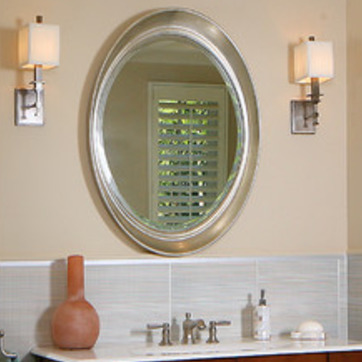
Material: mirror